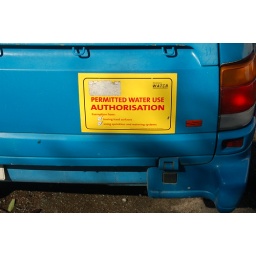
On the back of the truck in Artarmon, a Sydney Water truck is authorized to water things...in the midst of a drought.